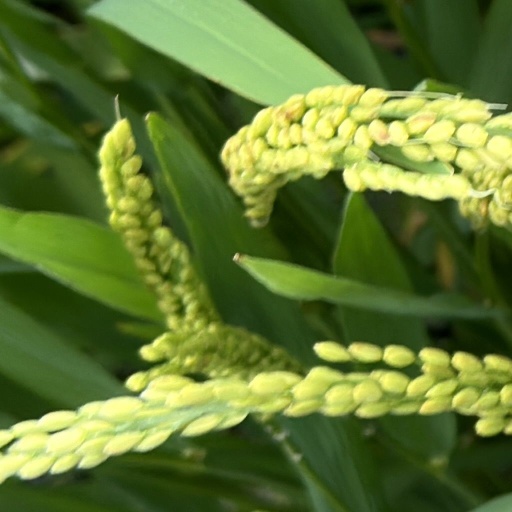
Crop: rice